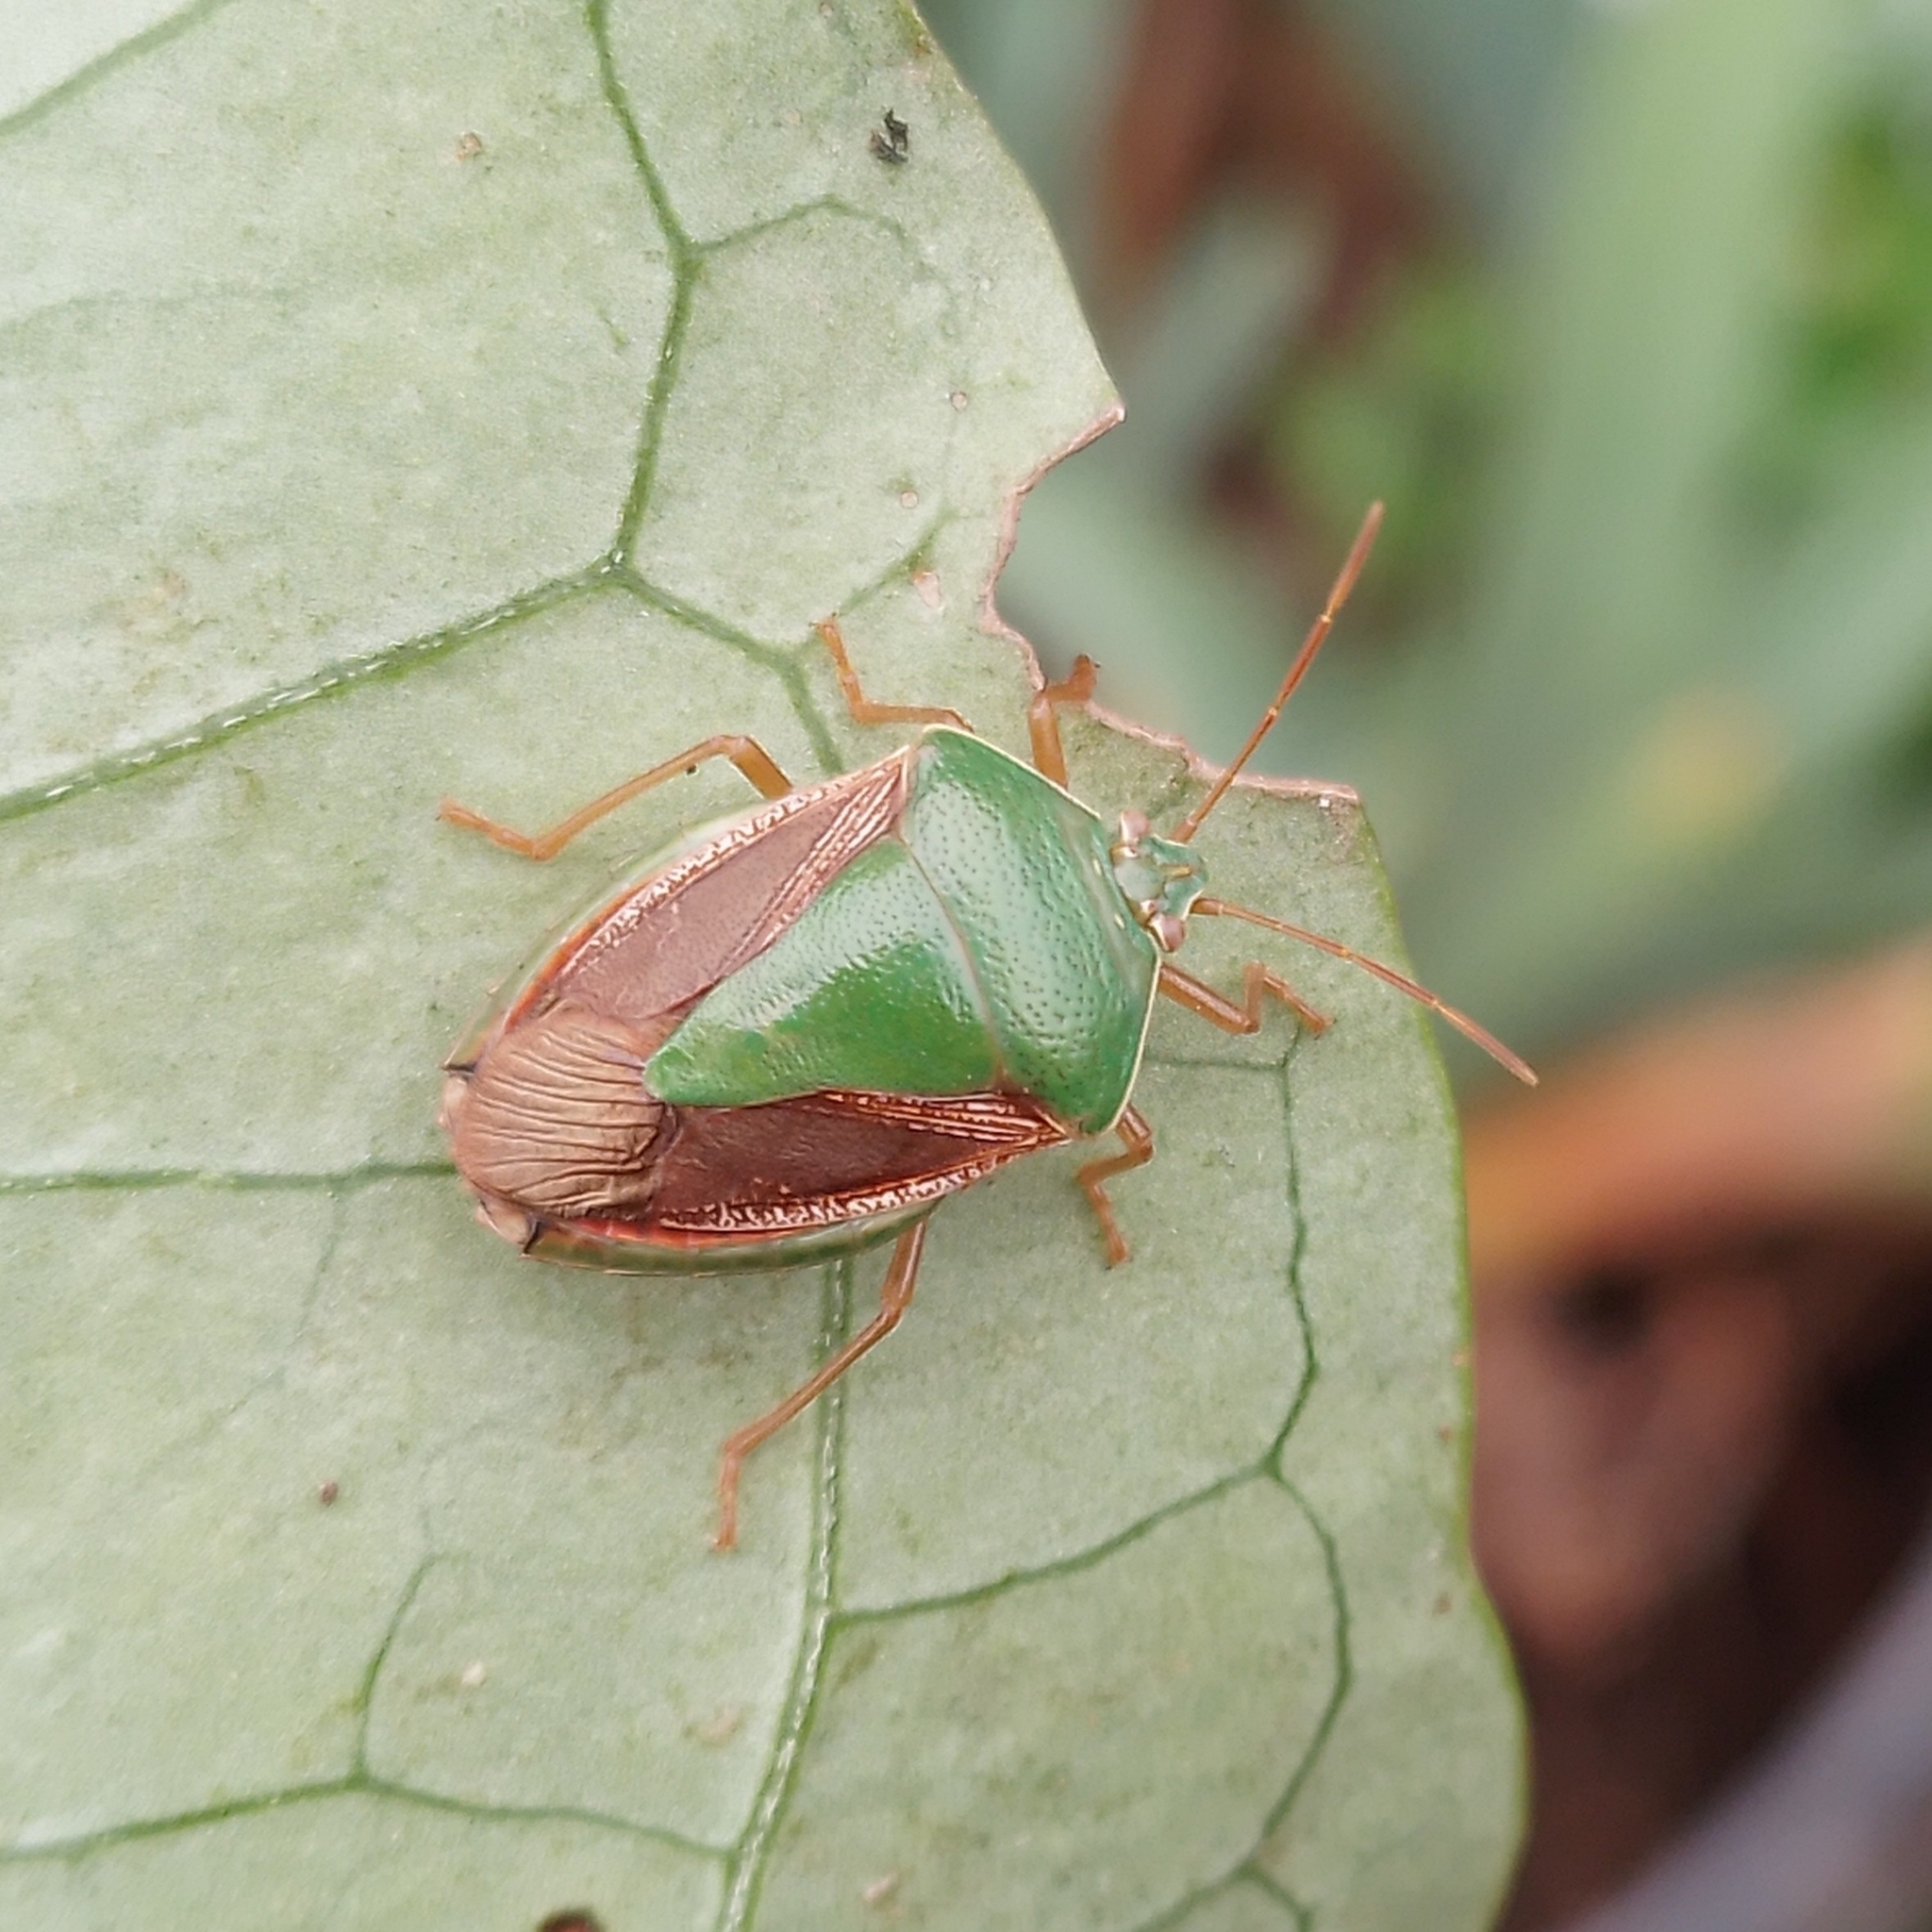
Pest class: stink_bug